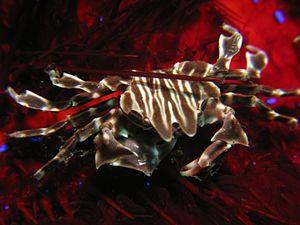
Le Crabe-zèbre est une espèce de crabe de la famille des Pilumnidae. C'est un petit crabe symbiotique de certains oursins venimeux.
Les Pilumnoidea sont une super-famille de crabes. Elle comporte trois familles.
Les Pilumnidae sont une famille de crabes.